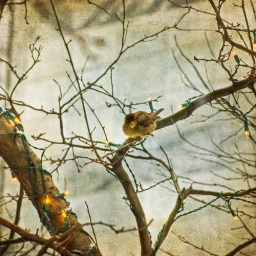
Tiny sparrow sitting on a bare tree branch that is wrapped in lights.